Tropical Storm Shanshan (2013)

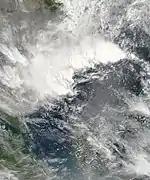
Tropical Storm Shanshan near peak intensity on February 22

Tropical Storm Shanshan, known in the Philippines as Tropical Depression Crising, was a weak tropical cyclone which affected the southern Philippines in mid February 2013. The second named storm of the 2013 Pacific typhoon season, Shanshan developed from a tropical depression on February 18 while located northeast of the Morotai Island. Environmental conditions were marginally favourable that it remained a weak tropical depression while moving west-northwest. The depression struck Mindanao and Palawan on February 19–20, before emerged into the South China Sea. Despite environmental conditions remained marginally favourable, the system briefly achieved tropical storm status late on February 21, and received the name "Shanshan". Conditions soon deteriorated, Shanshan weakened back to a tropical depression on the next day and dissipated on February 23.